Natchaug School

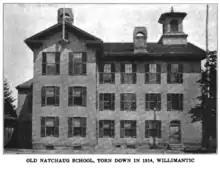
Old Natchaug School, c. 1910

Natchaug School was originally for students from elementary through high school. The school was initially a large wooden building, completed in 1864 to replace the old stone schoolhouse that had served the students on the east side of Willimantic since 1831. The school was described admiringly in an 1889 history of Windham: